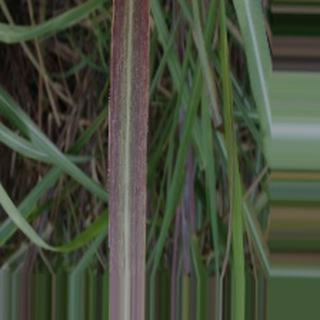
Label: sugarcane_bacterial_blight